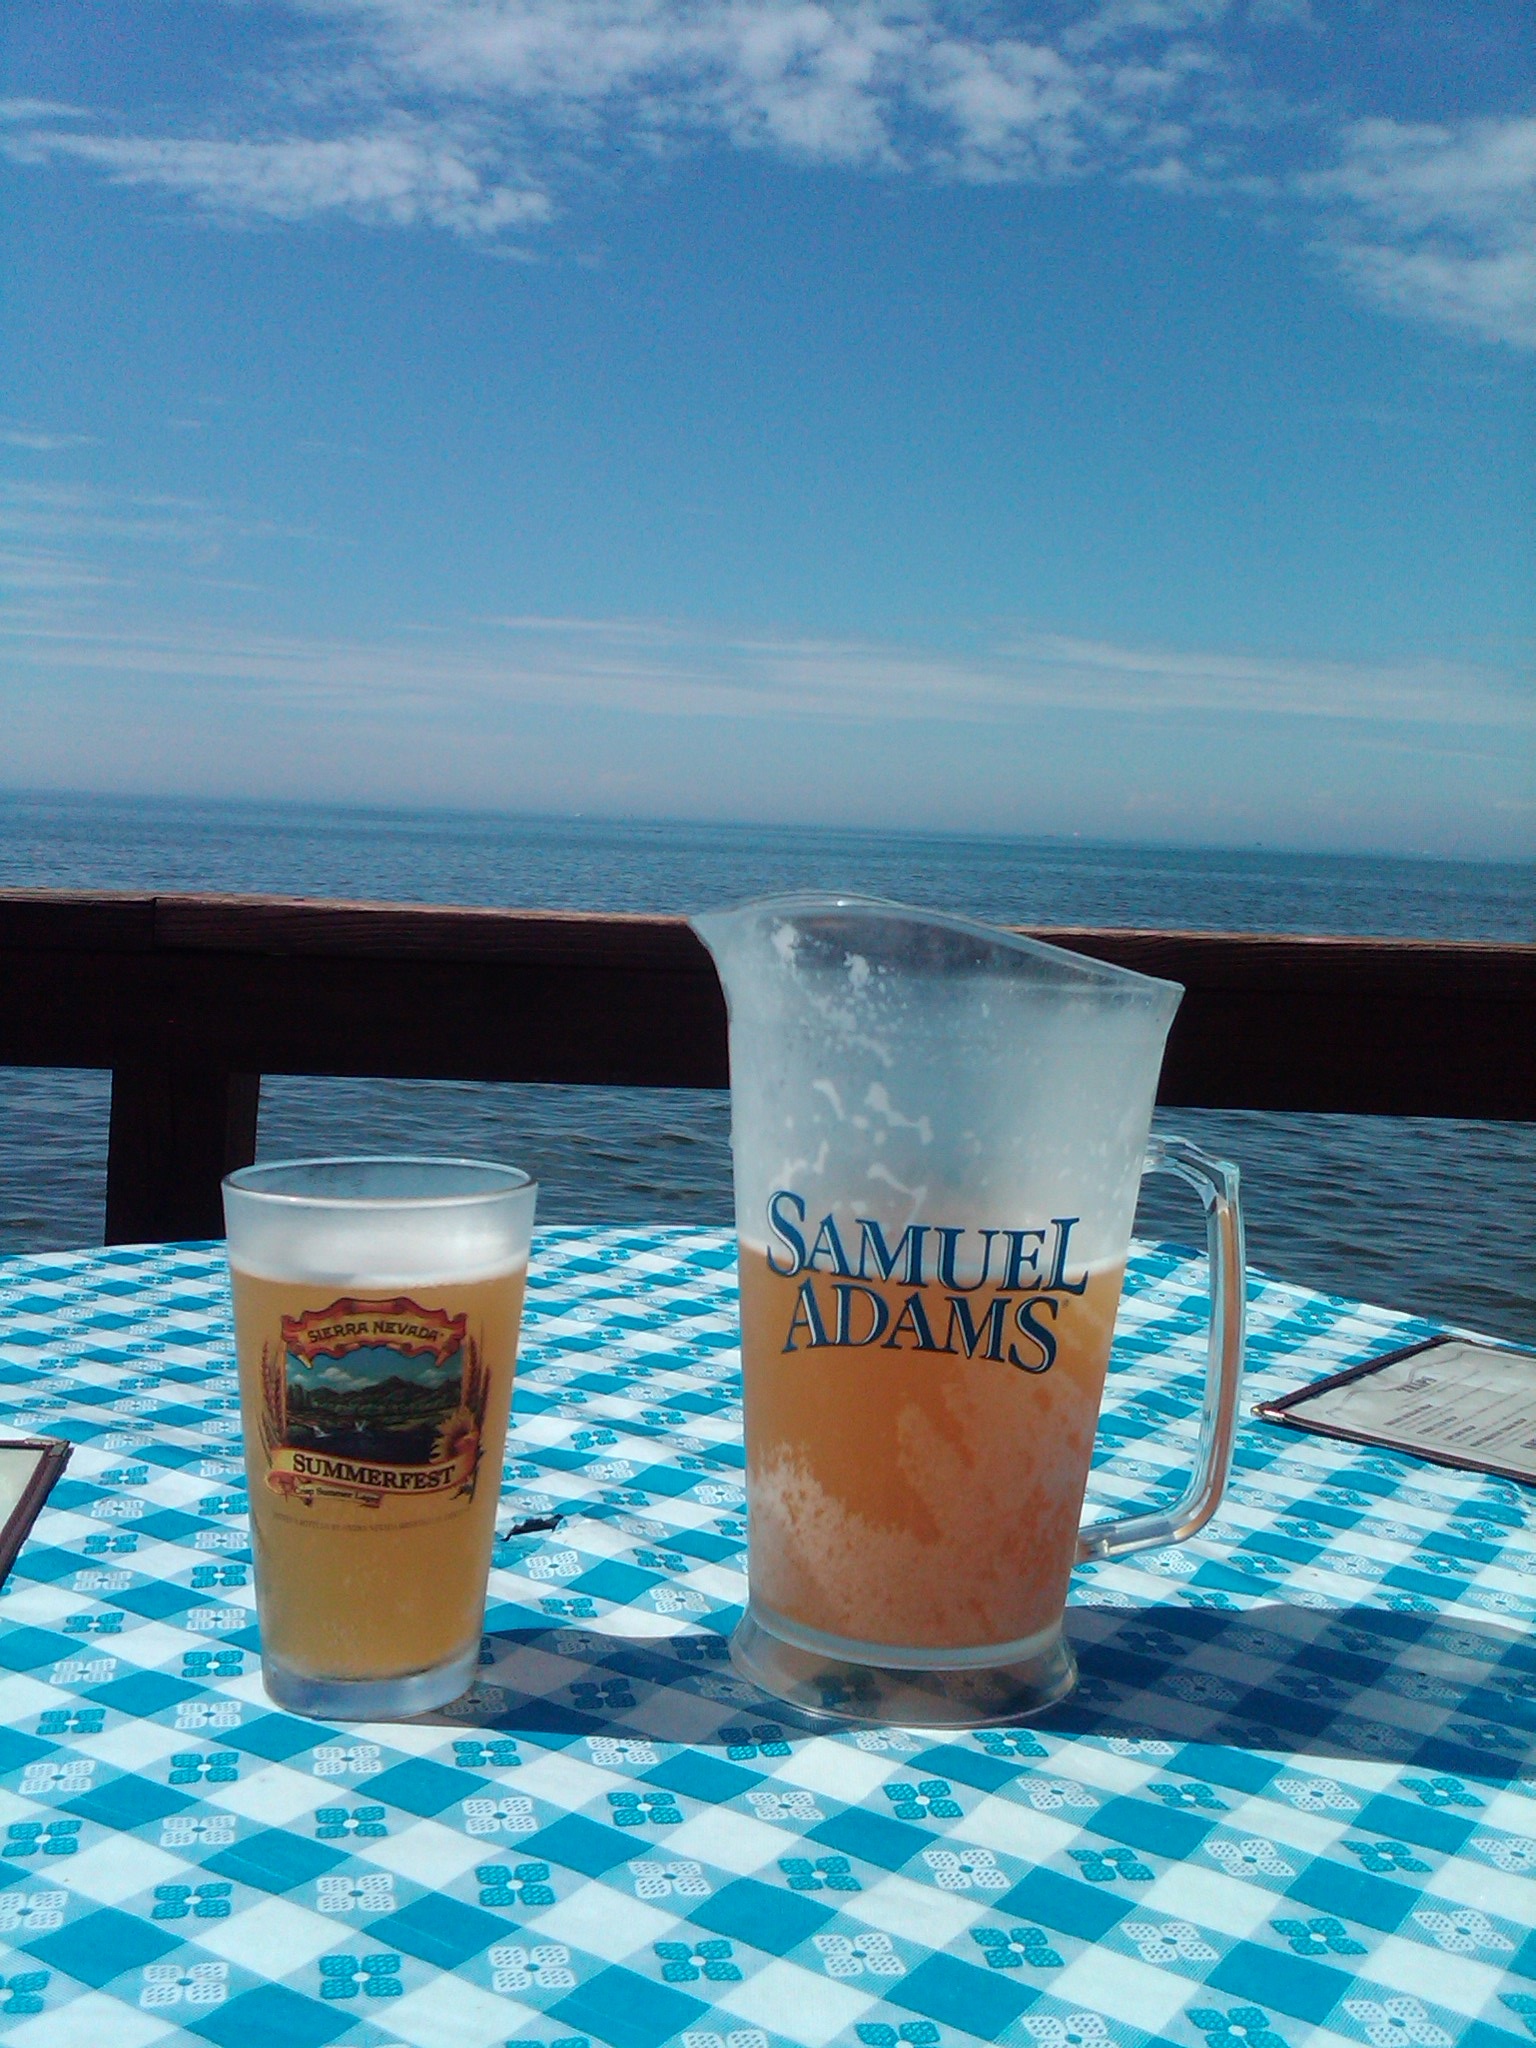
sea, water, morning, glass, view, drink, blue, lighting, beer, glasses, ca, fe